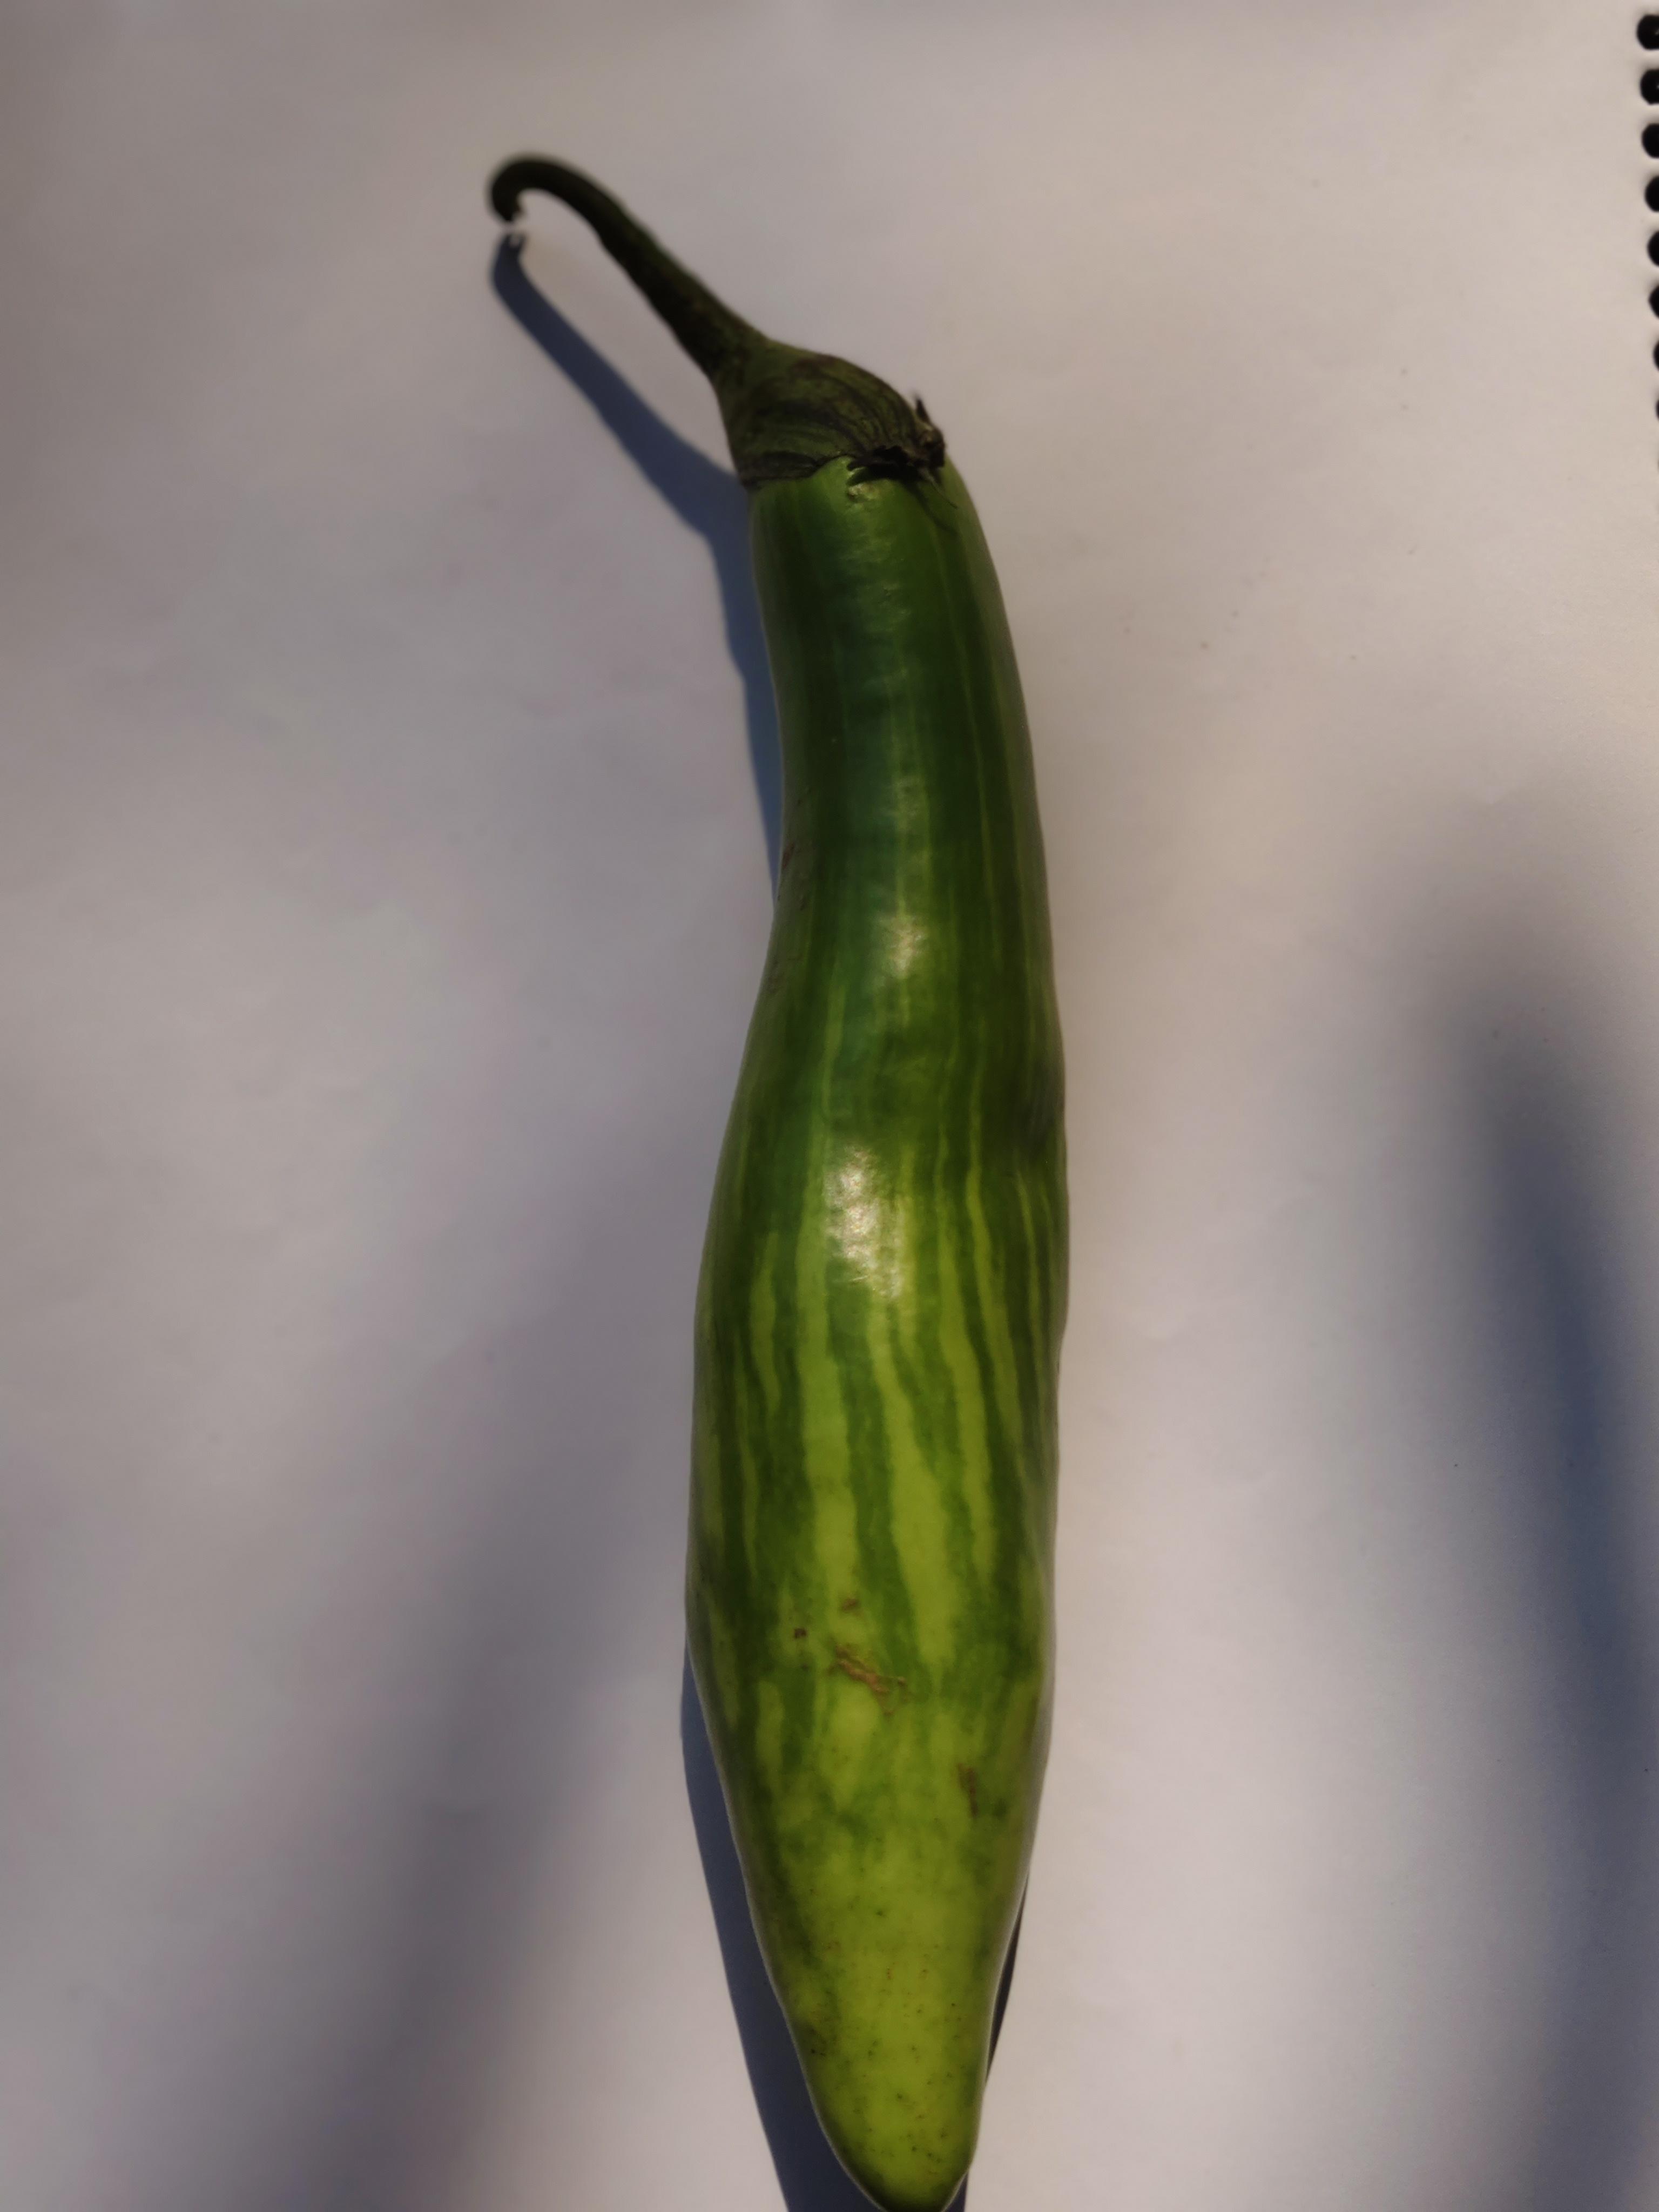
Label: Brinjal